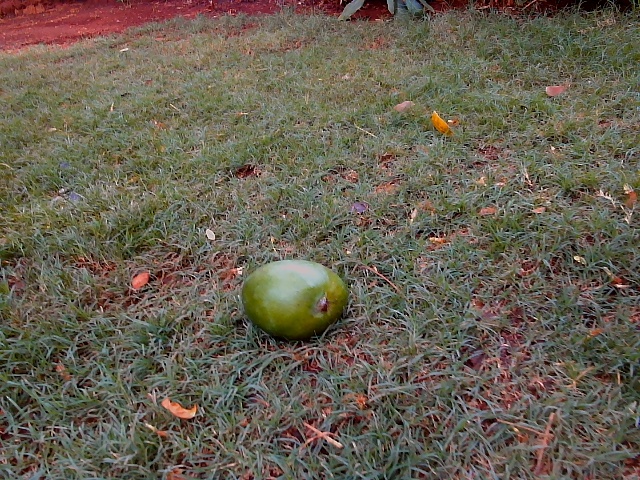
Label: Raw_Mango